John Edward Brownlee

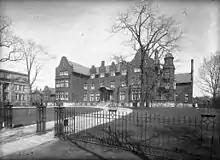
Victoria College as it appeared in the 1930s

Brownlee was involved in a wide array of extracurricular pursuits. Chief among these were the Union Literary Society (dubbed "the Lit"), "Acta Victoriana" (the college's literary journal), and "the Bob" (a satirical revue). The first of these allowed him to hone his skills at formal debate; he earned a reputation as "one of the more effective although not the most dramatic of speakers". In his involvement with the journal, he developed his business skills: in his second year he was named assistant business manager, and he was promoted to business manager in his fourth year. His financial management of "Acta Victoriana", along with that of the college glee club (for which he also served as business manager during his fourth year, organizing a ten-day tour of the Niagara region), earned him accolades. For the Bob, Brownlee temporarily abandoned his seriousness to write skits poking fun at the college and his classmates; these won good reviews, with the "Acta Victoriana" declaring the 1908 edition, which Brownlee headed, "one of the best ever". The summer following his third year, he attended the Conference of College Young Men's Associations at Niagara-on-the-Lake, where he attended Bible study classes and heard guest speakers encourage him to pursue a career in the clergy.